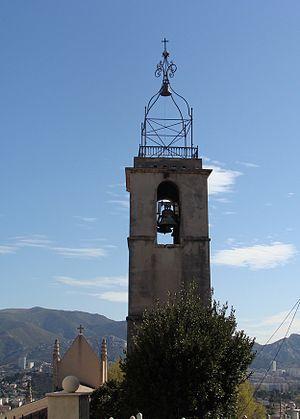
Saint-Julien est un quartier de Marseille, dans le 12ᵉ arrondissement, à l'est du centre-ville.